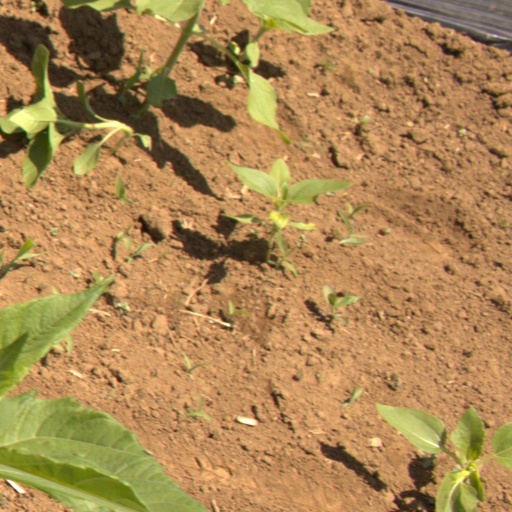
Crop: Jerusalem artichoke